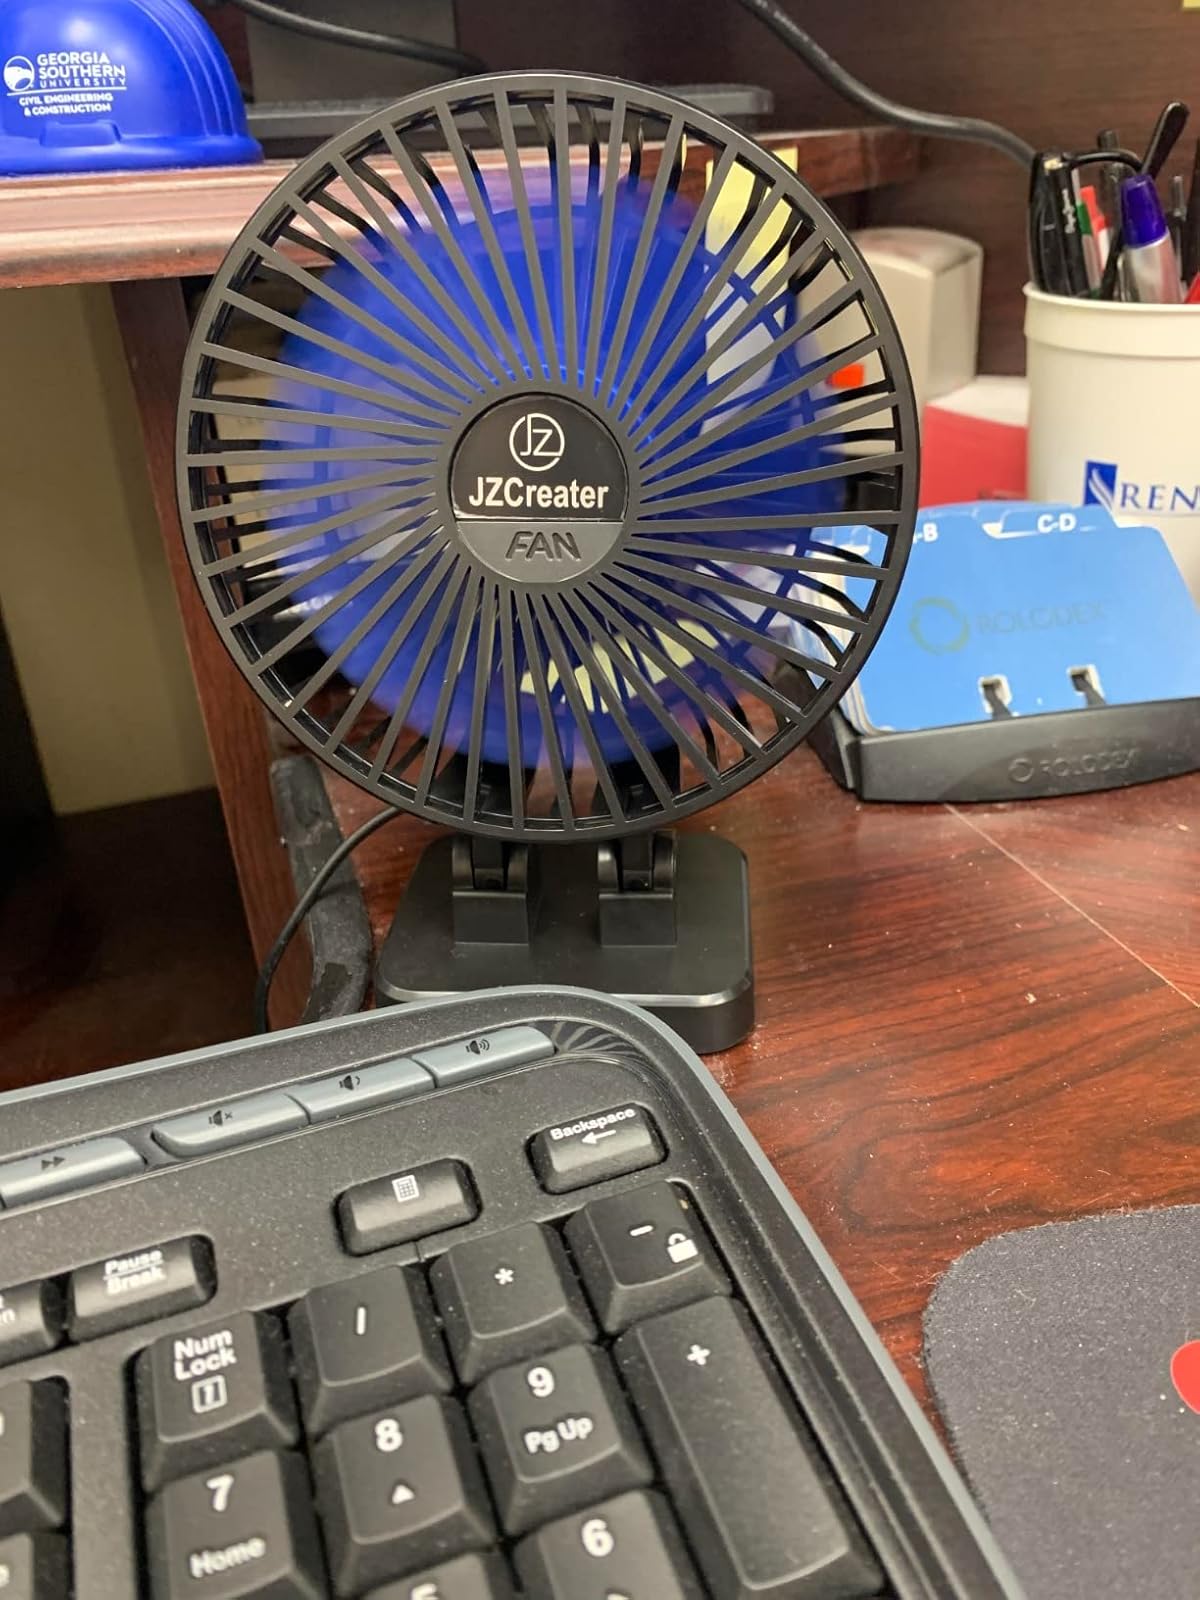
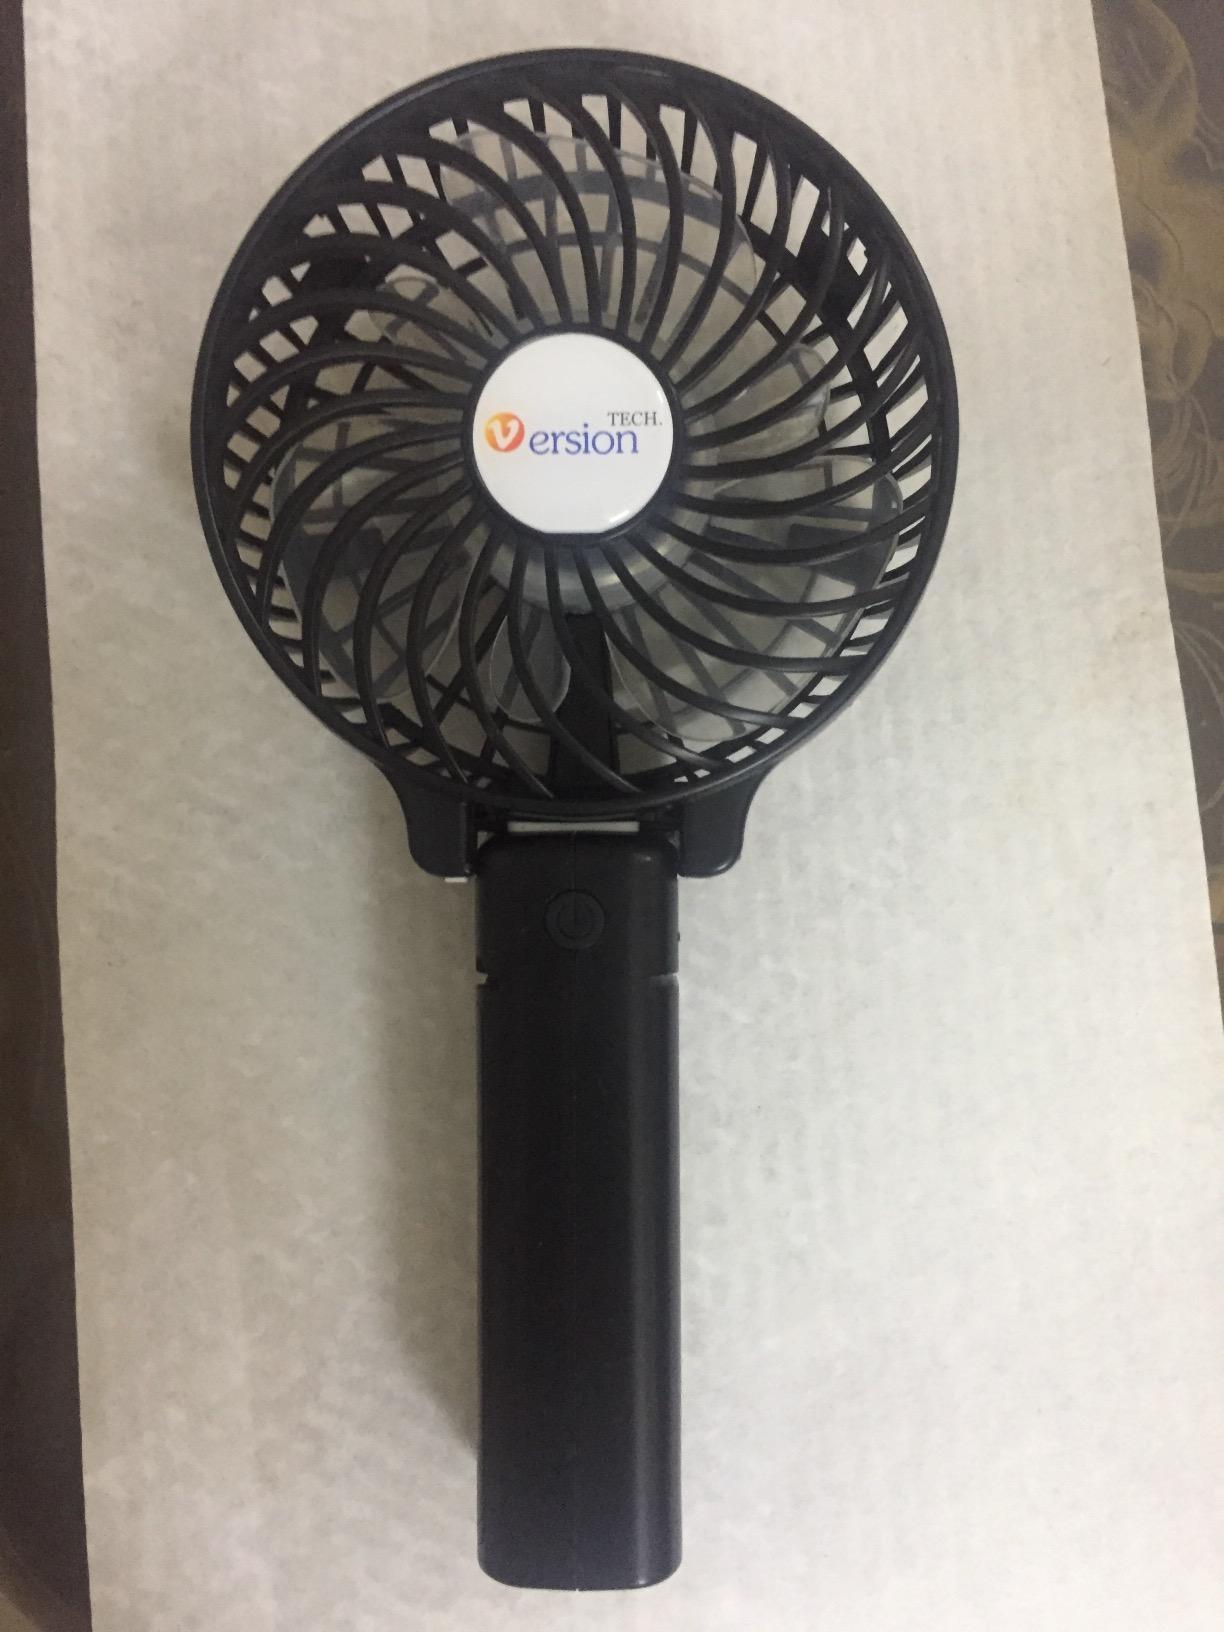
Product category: fan
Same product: no